Bob Rush (Australian footballer)

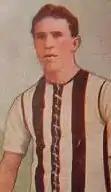
Bob Rush in 1910

Robert Thomas Rush OBE (9 October 1880 – 13 March 1975) was an Australian rules footballer who played for the Collingwood Football Club in the Victorian Football League (VFL).